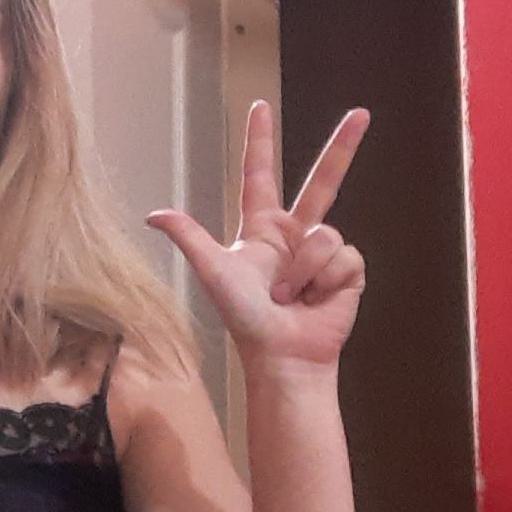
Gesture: three2